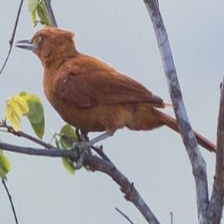
Species: CAATINGA CACHOLOTE
Scientific name: PSEUDOSEISURA CRISTAT